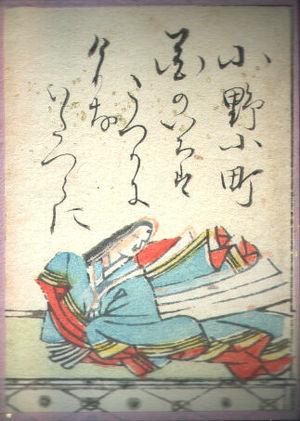
Les trente-six poétesses éternelles est un groupe de poètes remarquables, qui était entièrement composé de dames.
Le Ogura hyakunin isshu est une célèbre compilation de poèmes classiques japonais. Ce nom peut aussi faire référence au jeu karuta qui se base sur ce fameux recueil.